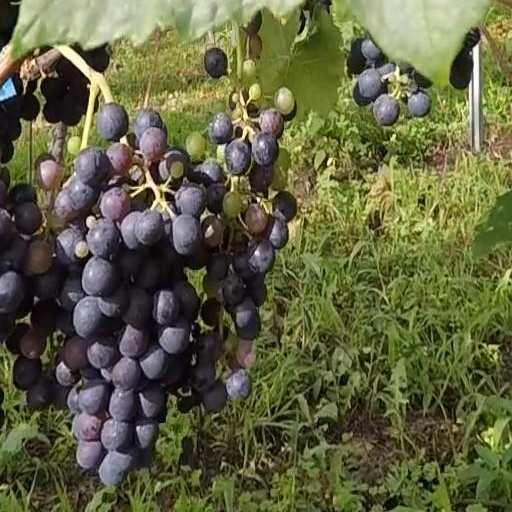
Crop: grape